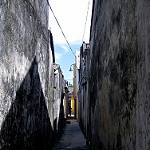
Label: street